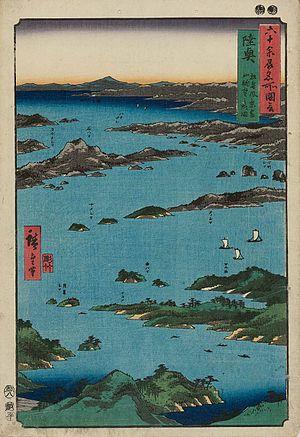
Les Vues des sites célèbres des soixante et quelques provinces du Japon forment une série d’estampes ukiyo-e du peintre Hiroshige. Publiée de 1853 à 1856 par la maison d’édition Koshihei, la série est composée de soixante-neuf estampes et d’une page de sommaire. Elle illustre soixante-huit provinces du Japon, ainsi que la capitale Edo.